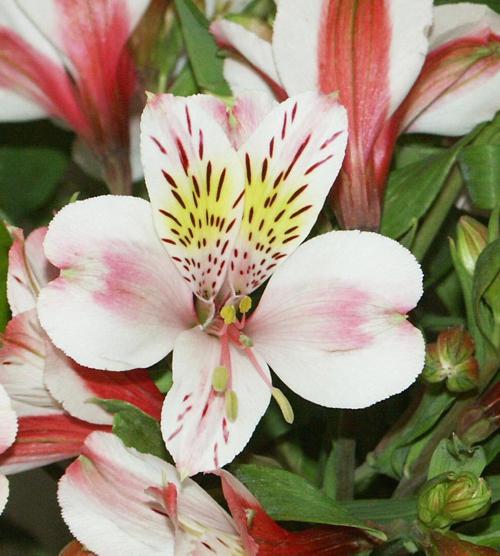
Label: peruvian lily